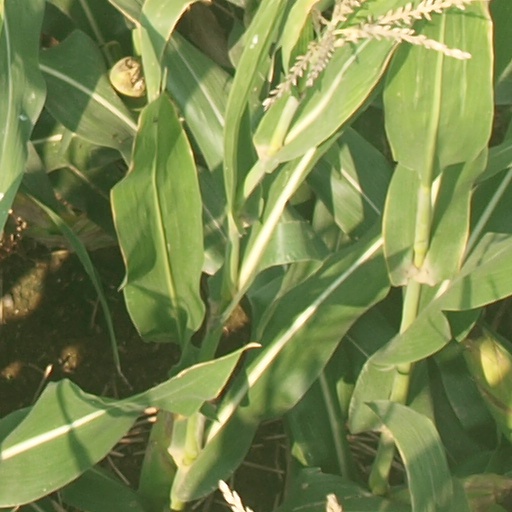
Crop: maize; corn